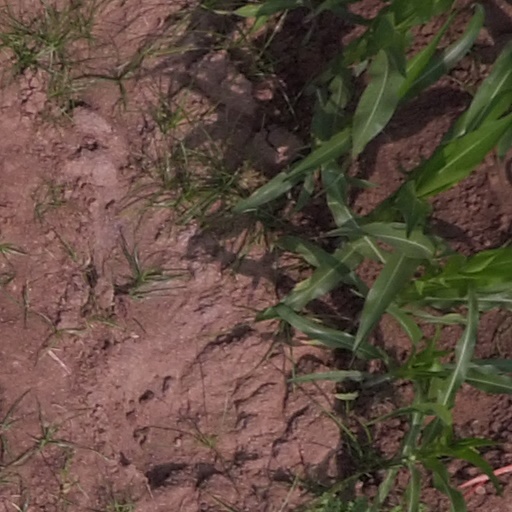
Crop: maize; corn